William Jones Boone Sr.

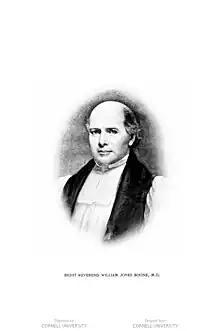

William Jones Boone Sr. (1 July 181117 July 1864) was the first Episcopalian missionary bishop of China and Japan and the first bishop of China outside the Roman tradition.